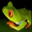
Label: frog